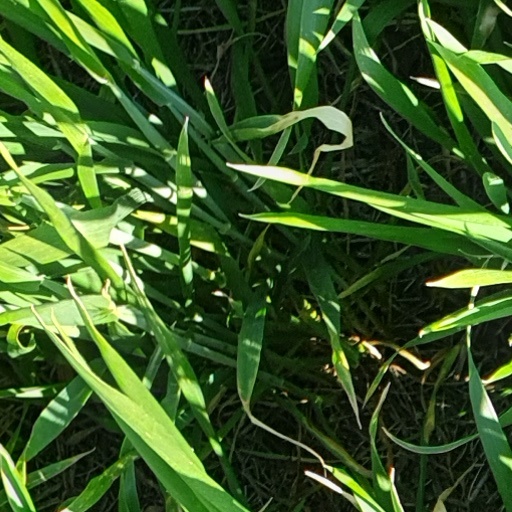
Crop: wheat